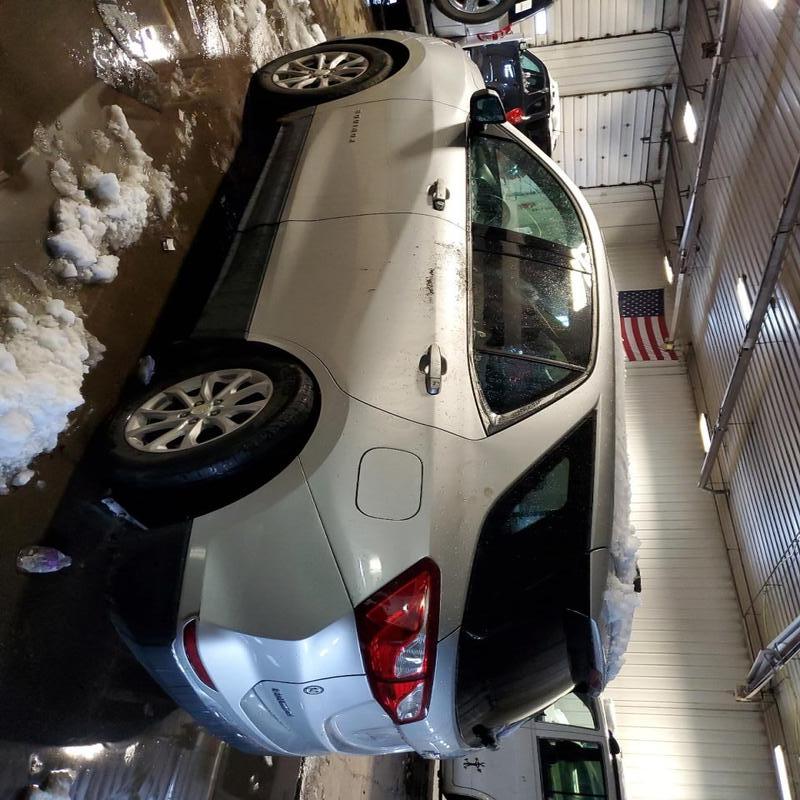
Aucun dommage détecté.
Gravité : aucun